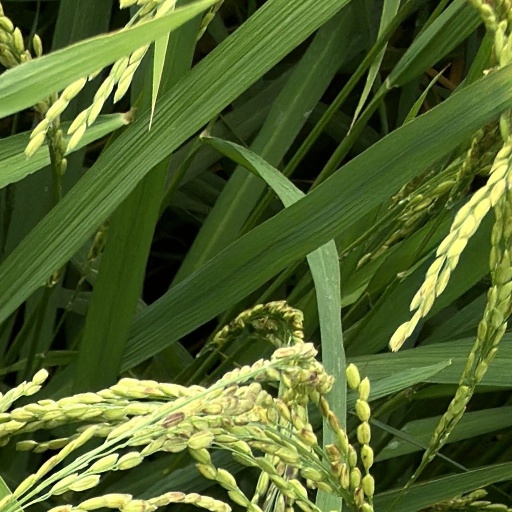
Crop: rice